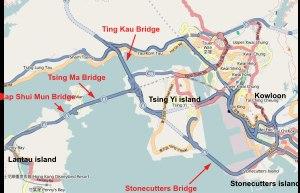
Le pont de Stonecutters est un pont à haubans franchissant le canal de Rambler à Hong Kong et reliant les îles de Tsing Yi et de Ngong shuen chau, ou Stonecutters en anglais, signifiant tailleurs de pierre. Mis en service le dimanche 20 décembre 2009, il est depuis cette date le deuxième pont à haubans le plus grand au monde avec une portée de 1 018 mètres, derrière le pont de Sutong dont la portée est de 1 088 mètres.
Le pont Tsing Ma est un pont de Hong Kong en Chine. Il relie les îles de Tsing Yi et Ma Wan, d’où il tire son nom. Avec une portée principale de 1 377 mètres, il est le septième pont suspendu le plus grand au monde et il a été le deuxième lors de l'achèvement des travaux.